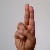
The image shows a hand gesture representing the letter 'U' in Indian Sign Language.